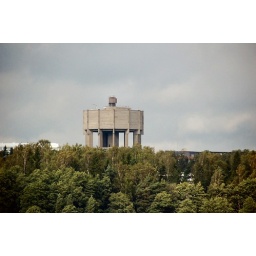
Ugly water tower in Helsinki